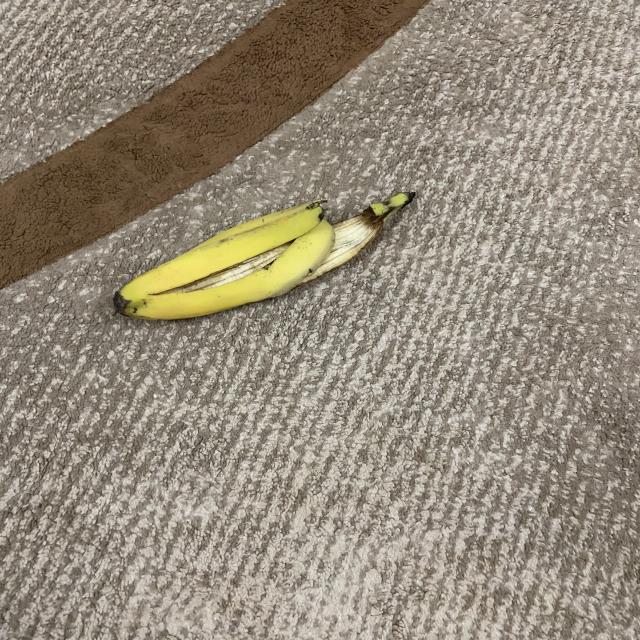
Label: bananas